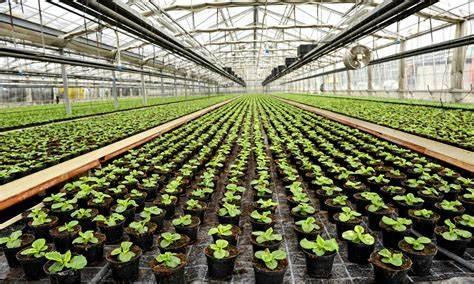
Nyumba ya kioo, yenye mashine na mitambo mbalimbali, iliyolimwa mimea ambayo hutumika katika uzalishaji wa mbegu hapo baadaye.